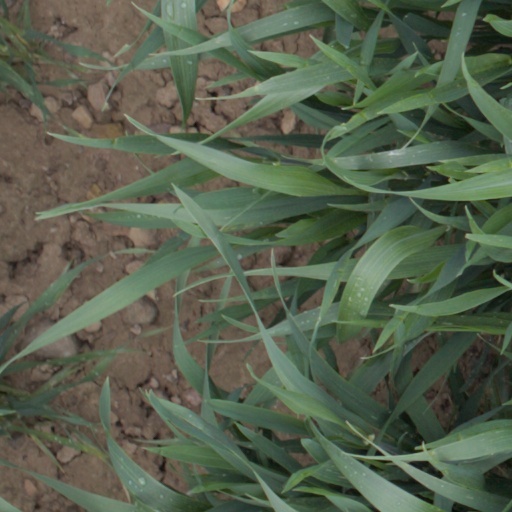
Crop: wheat